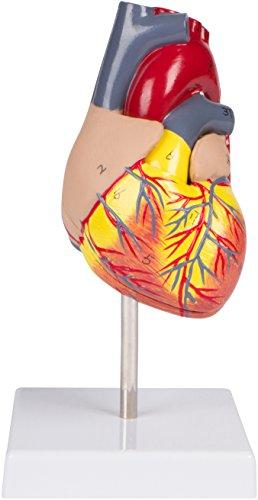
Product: Trademark Innovations 4.3" 2-Piece Human Heart Model Life Size
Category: Home & Kitchen | Home Décor | Home Décor Accents | Collectible Figurines
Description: Life size HEART-MODEL that comes with a mounting base.
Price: $22.99
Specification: ProductDimensions:4.4x4.4x9.2inches|ItemWeight:1pounds|ShippingWeight:1.1pounds(Viewshippingratesandpolicies)|DomesticShipping:ItemcanbeshippedwithinU.S.|InternationalShipping:ThisitemcanbeshippedtoselectcountriesoutsideoftheU.S.LearnMore|ASIN:B071KL6R2D|Itemmodelnumber:HEART-MODEL|Manufacturerrecommendedage:14yearsandup